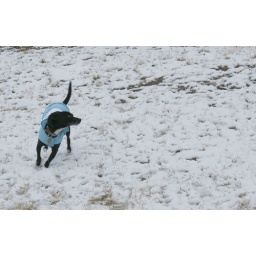
He wants to keep running around in the snow like a crazy dog